Military supply-chain management

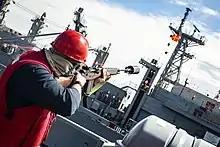
Navy Petty Officer fires a supply line to the USNS Supply

Military logistics is the science of planning and carrying out the movement and maintenance of armed forces. In its most comprehensive sense, those aspects of military operations that deal with: a. design and development, acquisition, storage, movement, distribution, maintenance, evacuation, and disposition of materiel; b. movement, evacuation, and hospitalization of personnel; c. acquisition or construction, maintenance, operation and disposition of facilities; and d. acquisition or furnishing of services.